Carlos Fernández Gondín

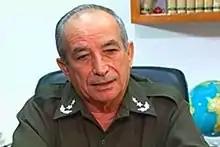
Carlos Fernández Gondín

Carlos Fernández Gondín (1 July 1938 – 7 January 2017) was a Cuban politician. He was a founding member of the Communist Party of Cuba, and served as the country's Minister of the Interior from 2015 until his death.